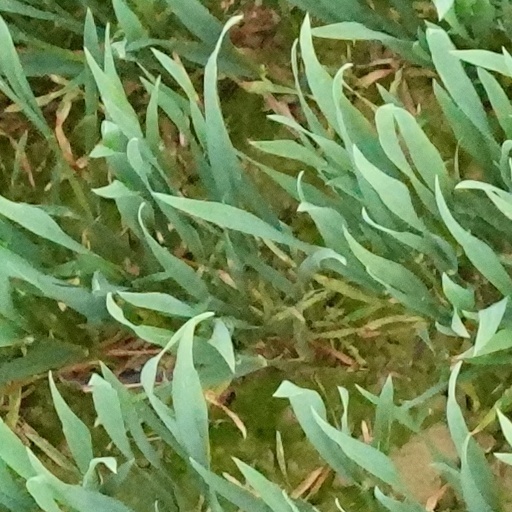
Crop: wheat